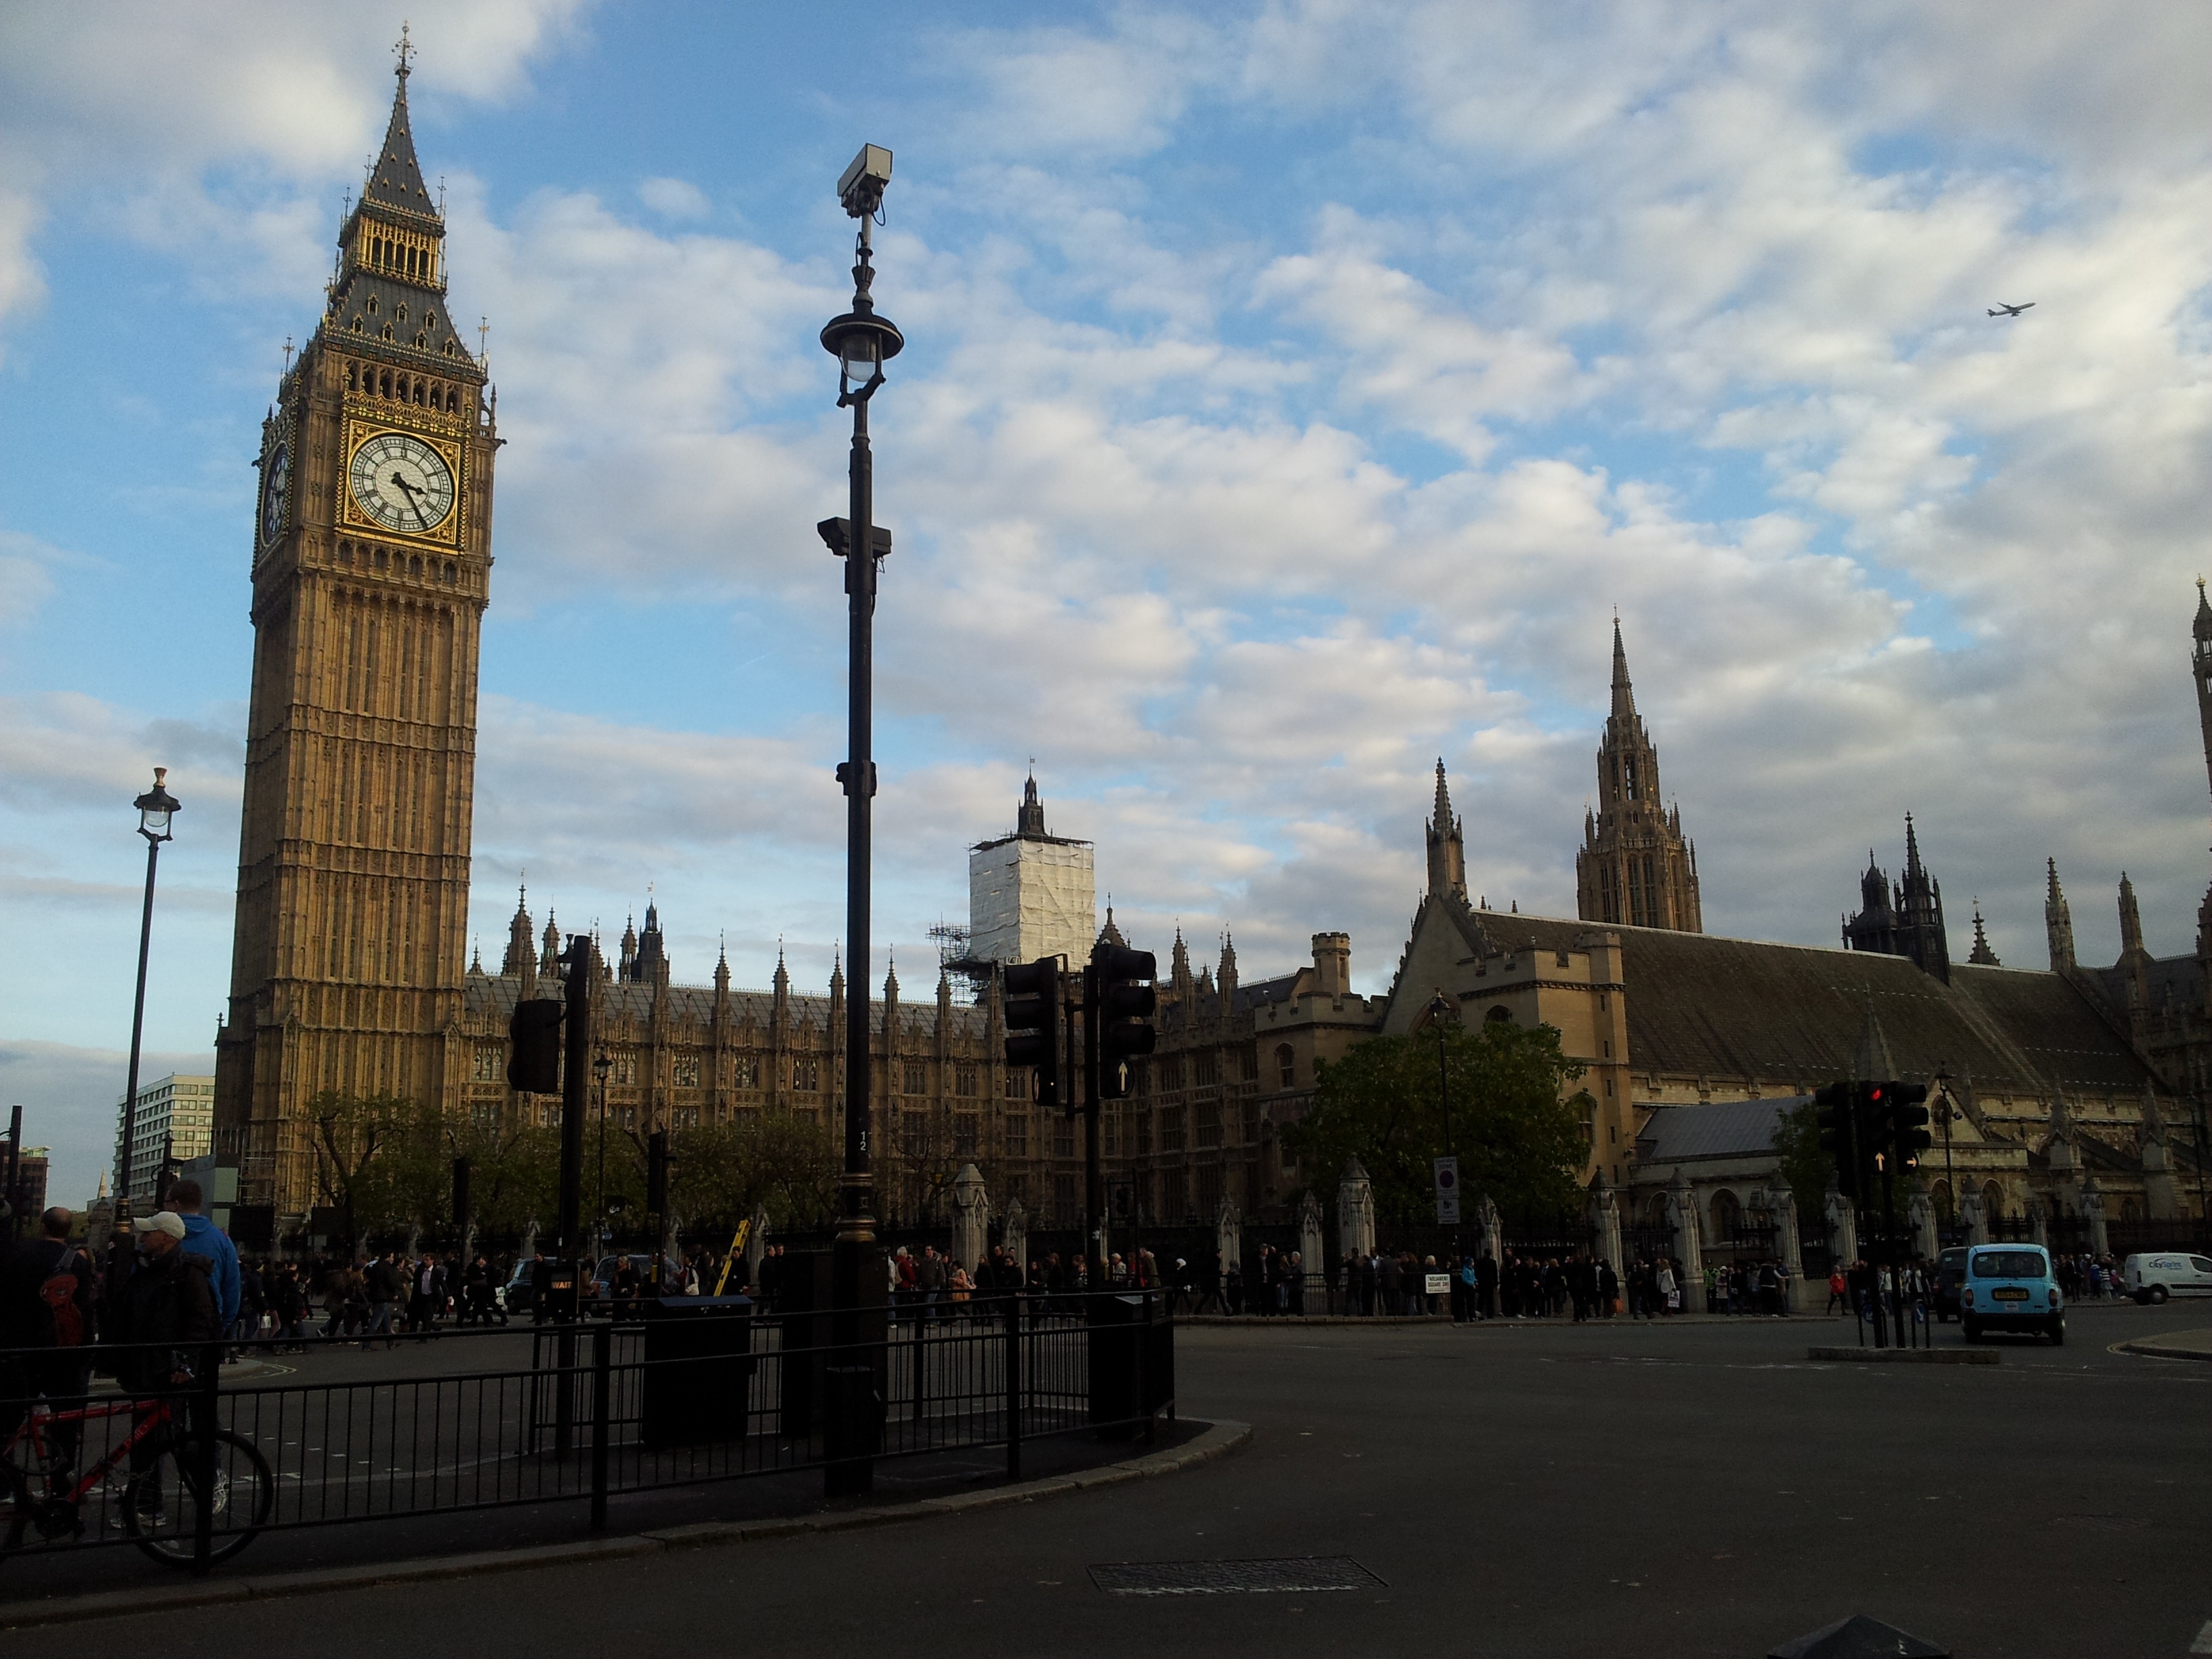
architecture, skyline, vintage, retro, town, clock, time, building, palace, old, city, skyscraper, urban, monument, cityscape, downtown, dusk, panoramic, evening, tower, plaza, landmark, sightseeing, church, cathedral, place of worship, big ben, clock tower, uk, england, parliament, ornate, spire, houses, british, history, town square, european, heritage, britain, government, historical, westminster, metropolis, urban area, human settlement